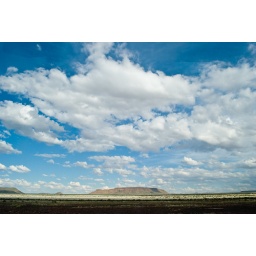
landscape near the fish canyon